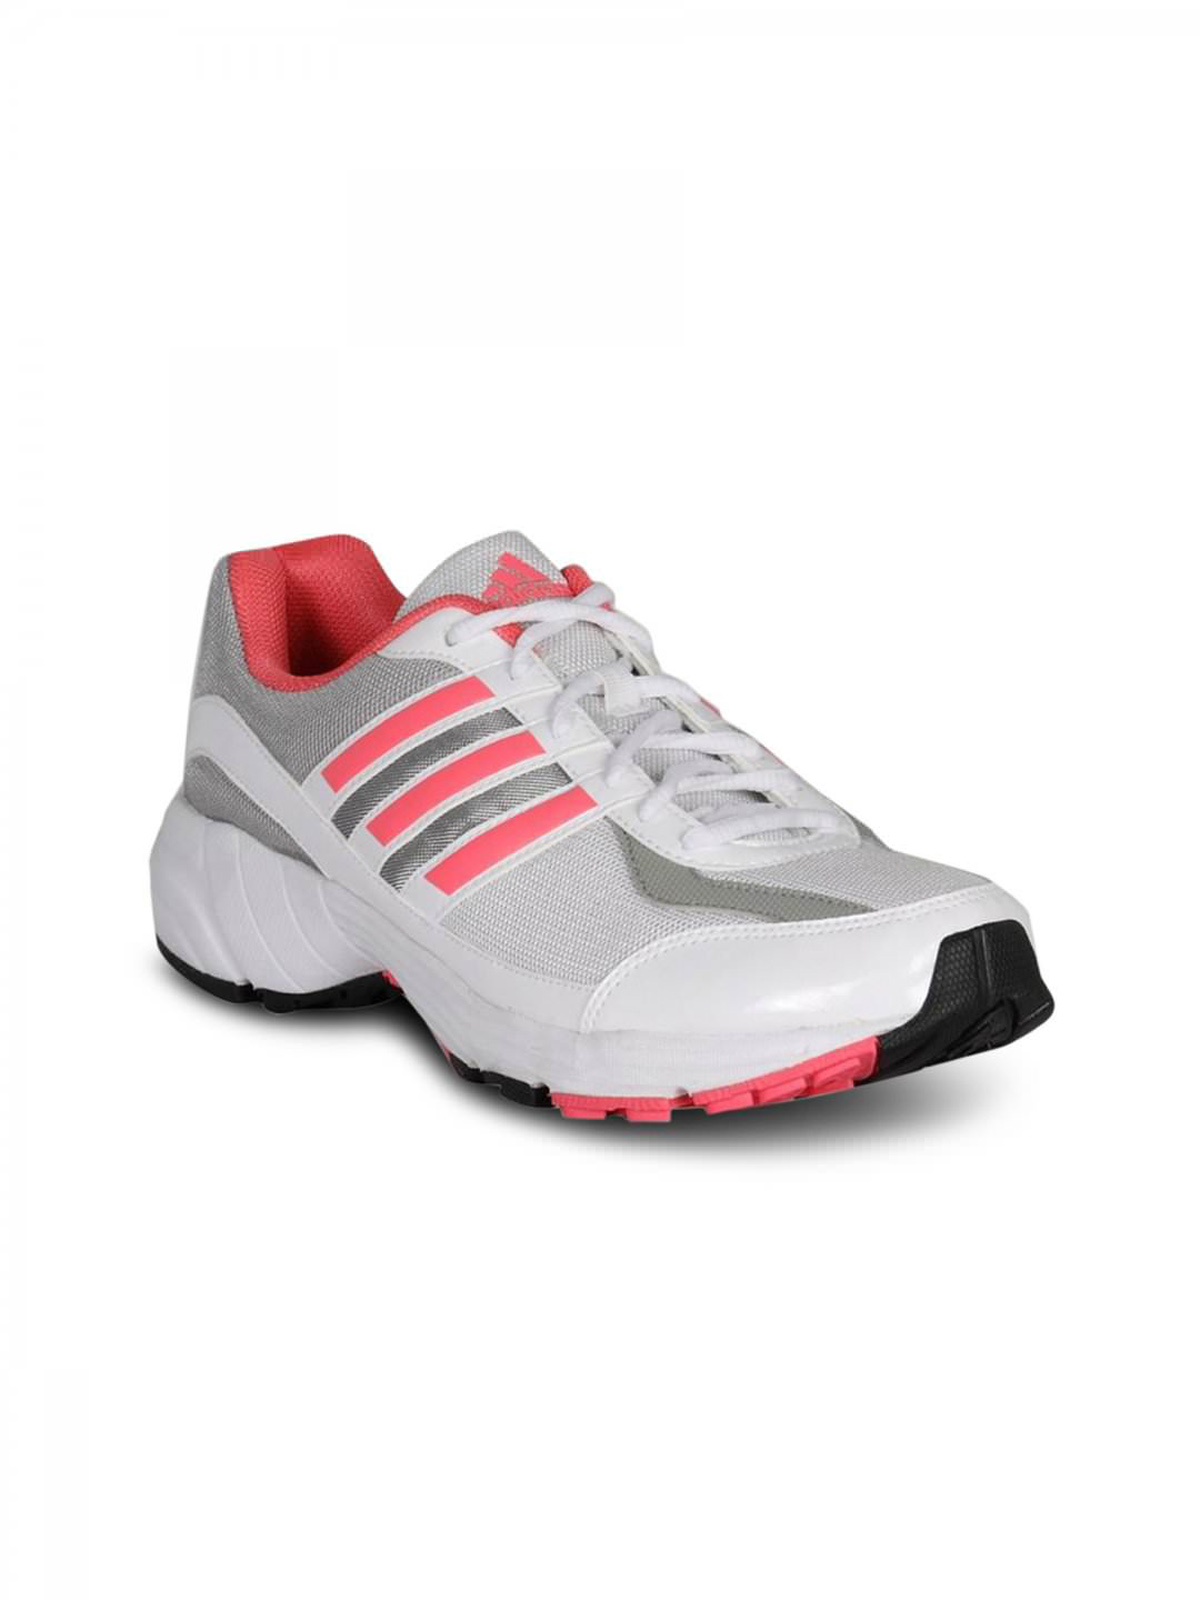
ADIDAS Women Phantom Low Pink Grey White Shoe
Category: Footwear / Shoes / Sports Shoes
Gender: Women
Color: White
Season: Summer 2011
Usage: Sports